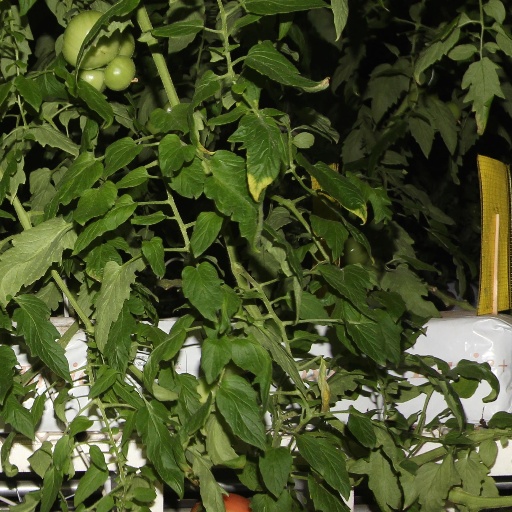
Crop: tomato